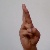
The image shows a hand gesture representing the letter 'R' in Indian Sign Language.